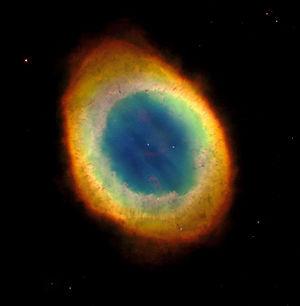
Voici une liste non exhaustive de nébuleuses planétaires, divisée selon leur localisation, dans l'hémisphère Nord et dans Sud.
La Nébuleuse de la Lyre, cataloguée dans le Catalogue de Messier sous le nom M57, est une nébuleuse planétaire située dans la constellation de la Lyre. Sa forme caractéristique lui vaut également le surnom de nébuleuse de l'Anneau. Elle a entre 3 000 et 6 000 ans.
La formation et l'évolution du Système solaire sont déterminées par un modèle aujourd'hui très largement accepté et connu sous le nom d'« hypothèse de la nébuleuse solaire ». Ce modèle fut développé pour la première fois au XVIIIᵉ siècle par Emanuel Swedenborg, Emmanuel Kant et Pierre-Simon de Laplace. Les développements consécutifs à cette hypothèse ont fait intervenir une grande variété de disciplines scientifiques incluant l'astronomie, la physique, la géologie et la planétologie. Depuis le début de la conquête de l'espace dans les années 1950 et à la suite de la découverte des exoplanètes dans les années 1990, les modèles ont été remis en cause et affinés pour tenir compte des nouvelles observations.